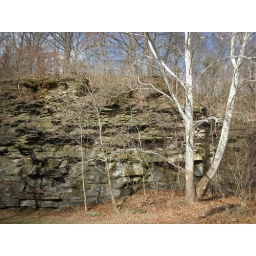
The rock face and a sycamore tree at the quarry along the Panhandle trail near Walker's MIll.